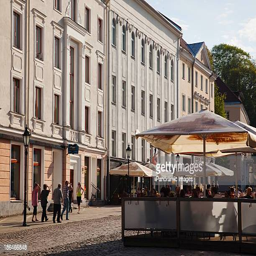
tourists at a sidewalk cafe